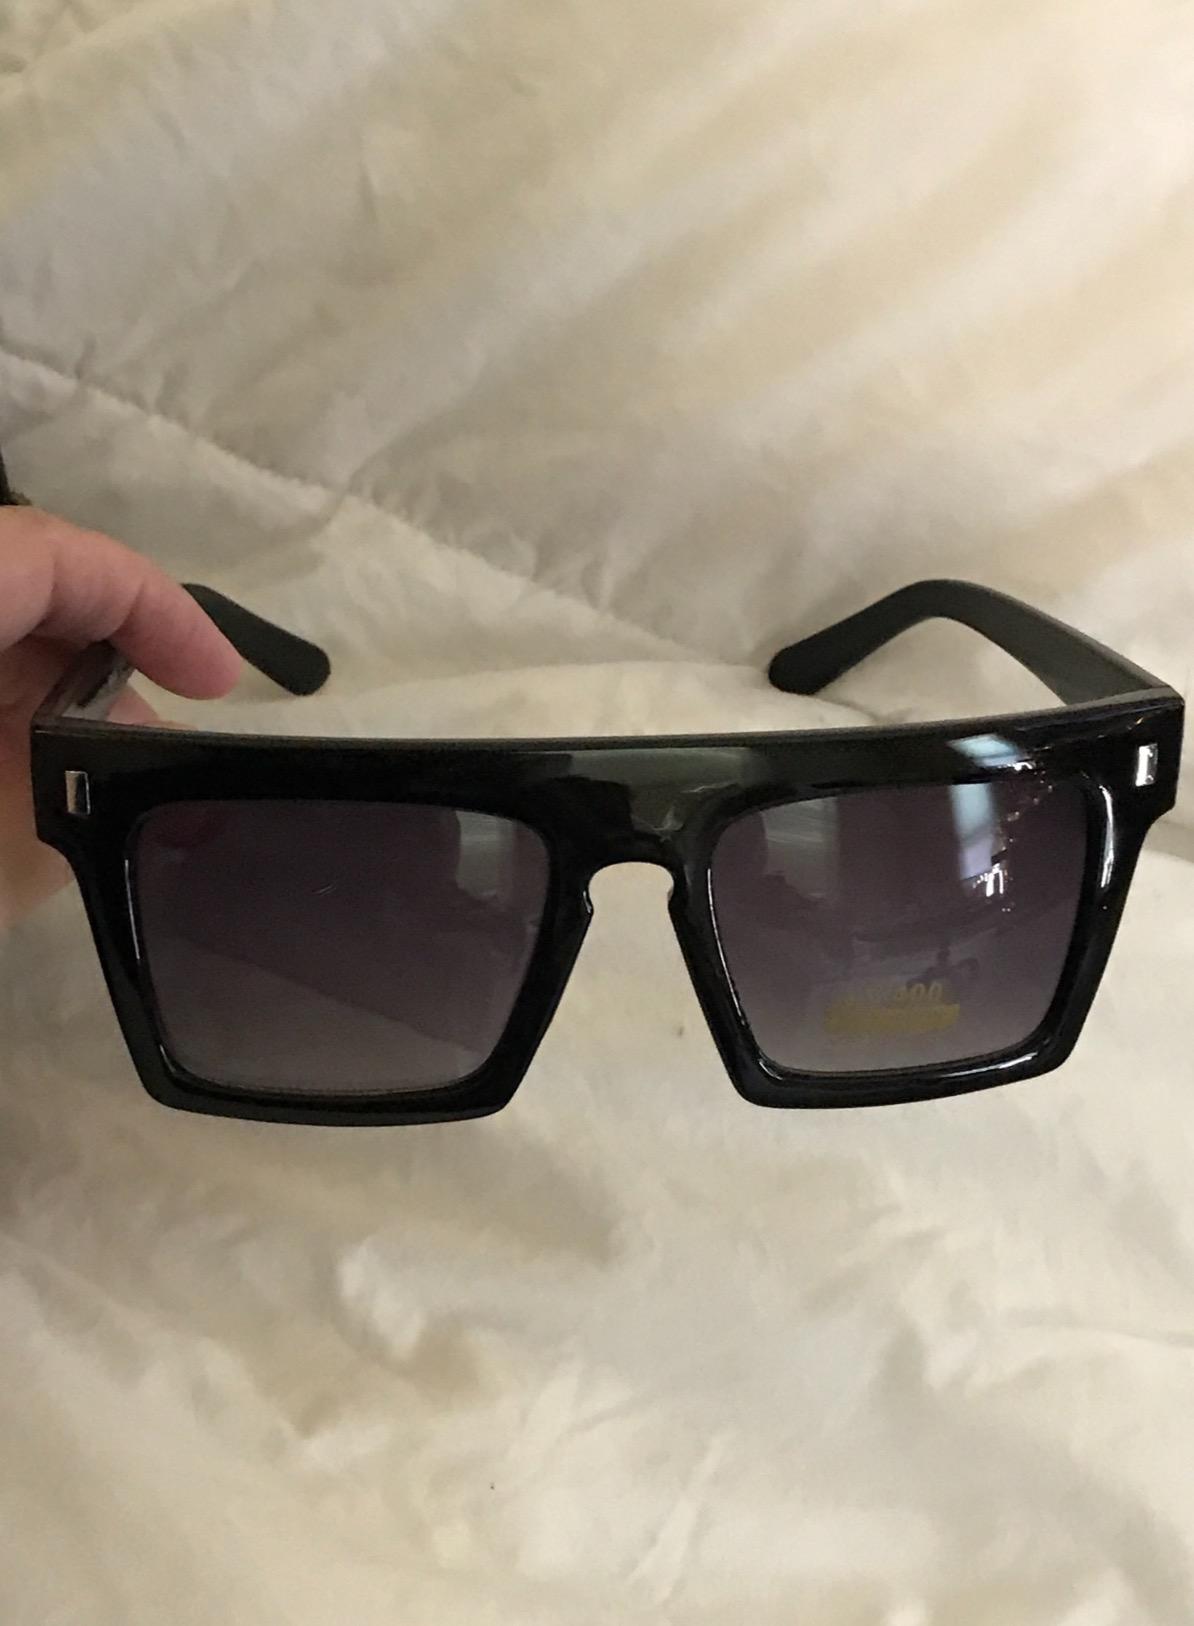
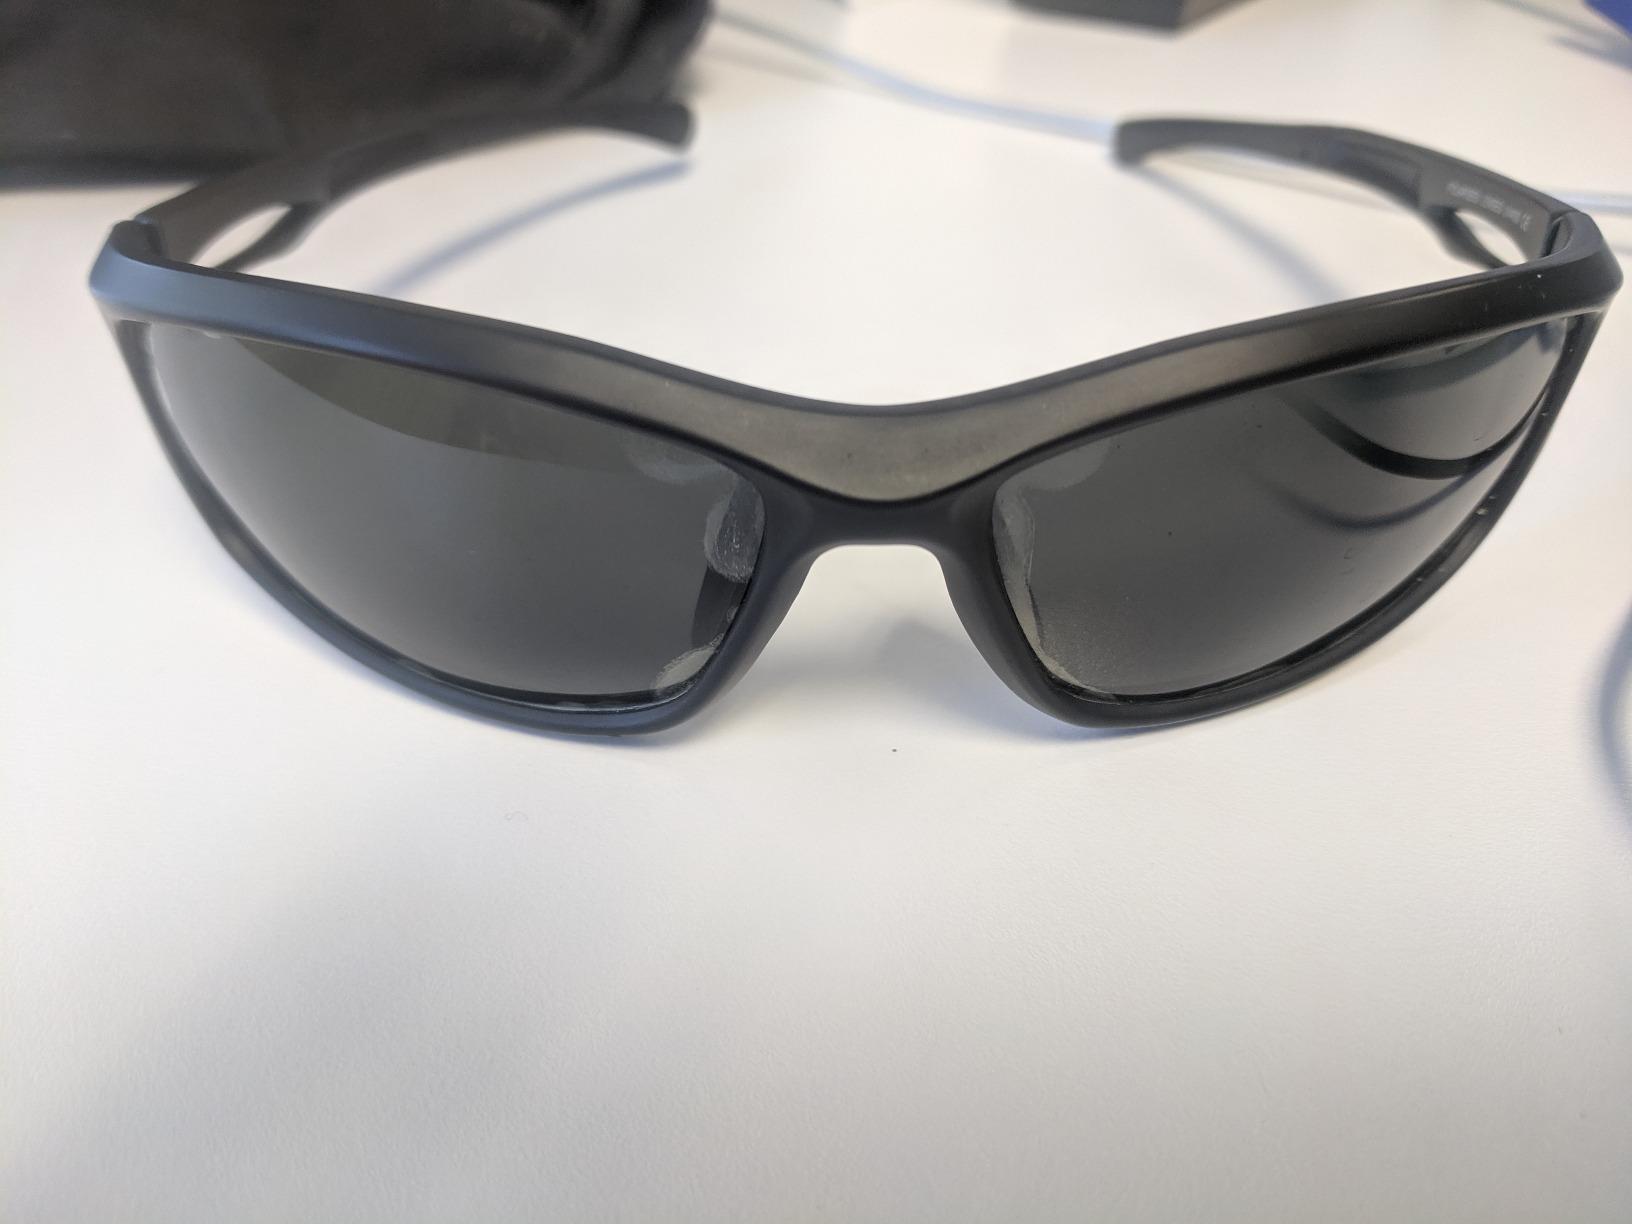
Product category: accessories_sunglasses
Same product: no